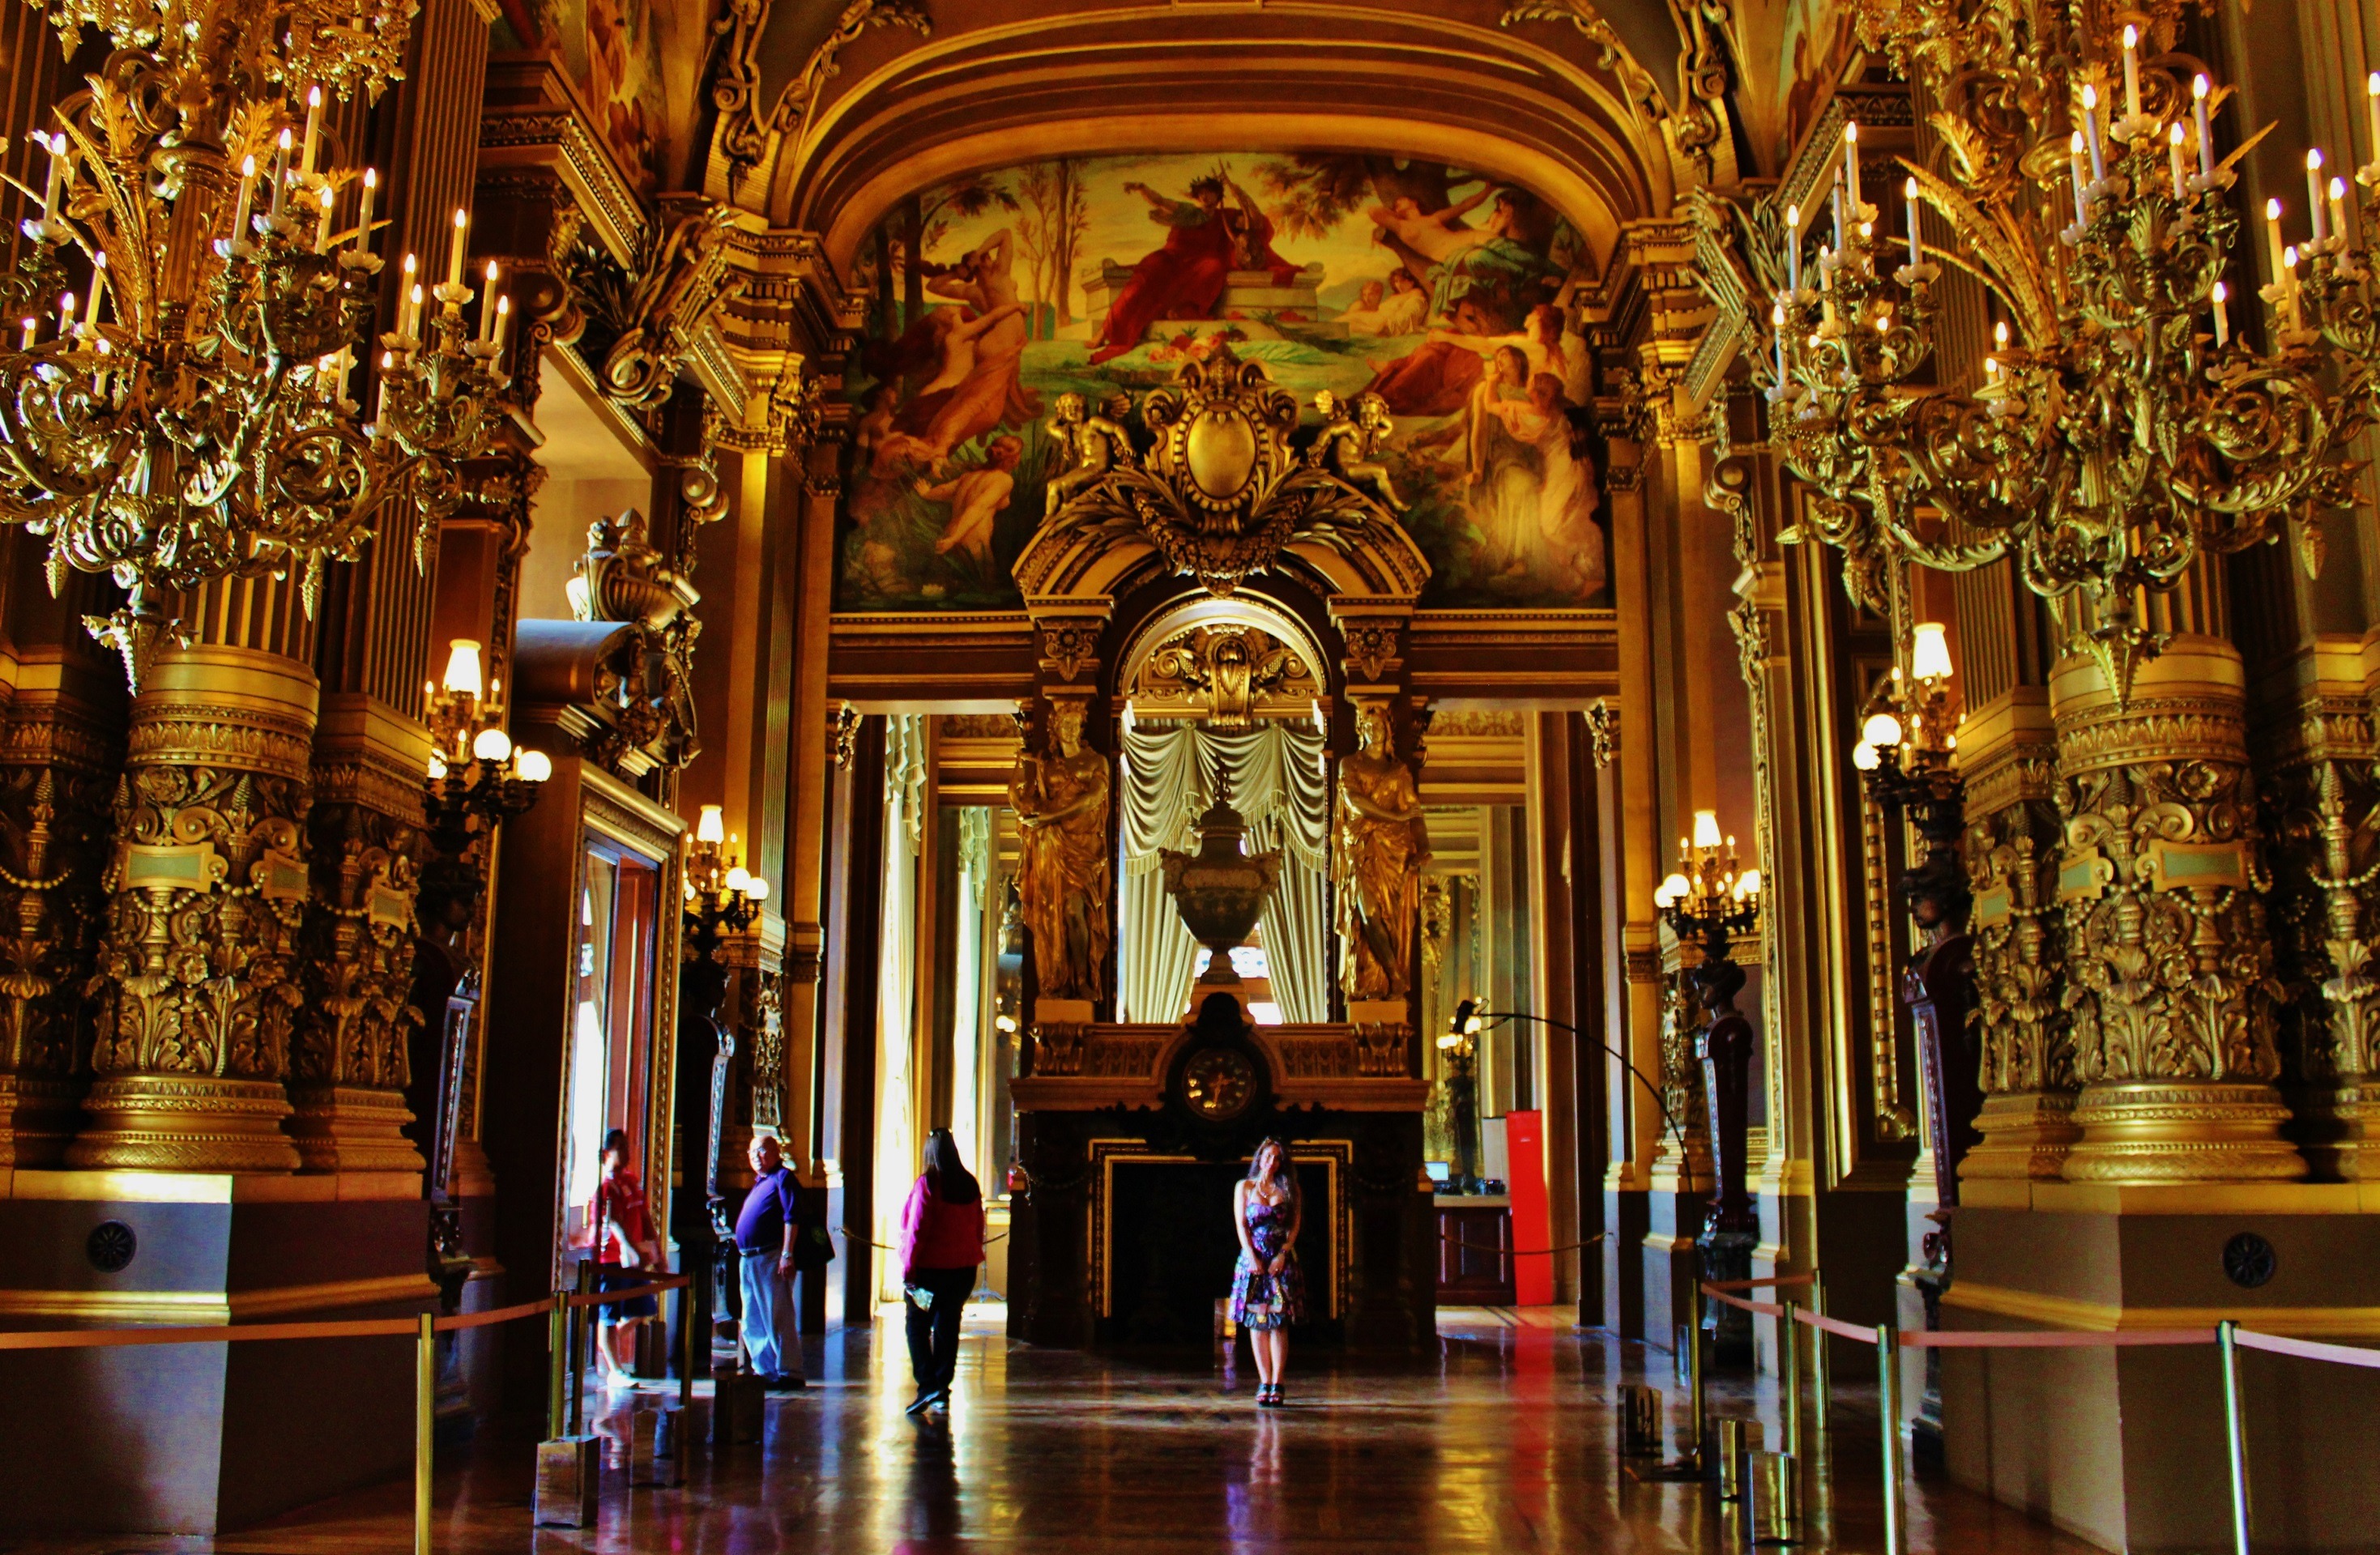
architecture, structure, interior, building, palace, paris, france, construction, opera, landmark, place of worship, theatre, engineering, design, basilica, garnier, architectural, architecture design